Greg Golson

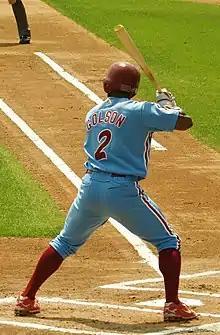
Golson batting for the Reading Phillies in

Golson remained at Reading for the 2008 season. He was named an Eastern League All-Star and played in the All-Star Futures Game that year. After hitting .282 with 13 home runs, 18 doubles, and 23 stolen bases, Golson was called up by the Phillies on September 1. He made his debut on September 3, pinch-running for Pat Burrell. He made several appearances as a late-inning defensive replacement, which was fine with Golson. "You can really impact a game, where people will remember stuff … if you make a great catch that saves the game, people remember that for a long time." With the Phillies, Golson went 0-for-6 in six games, scoring two runs and stealing a base. He was not included on the postseason roster that year, instead being assigned to the team's Florida complex.